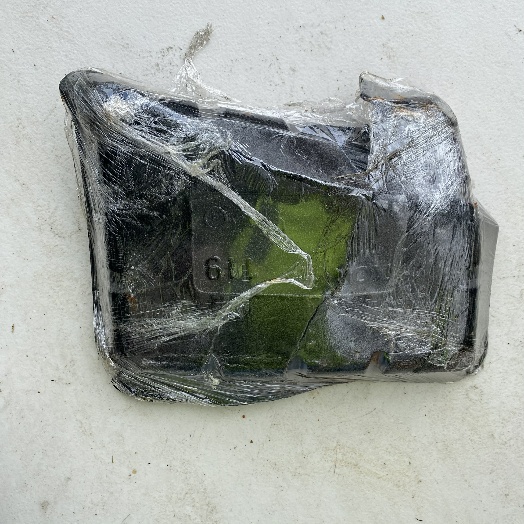
Label: Plastic